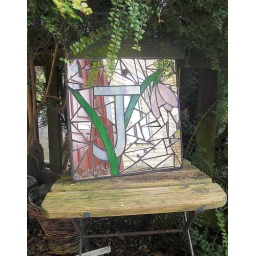
Mosaic garden mirror (1ft sq). Handmade with iridescent &amp;amp; stained glass and recycled mirror.My first mirror with a letter in it!